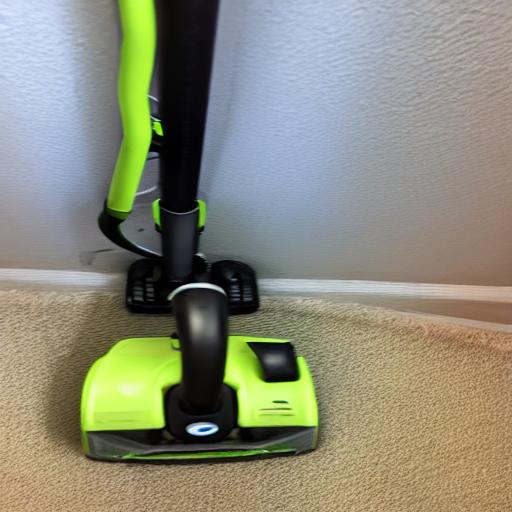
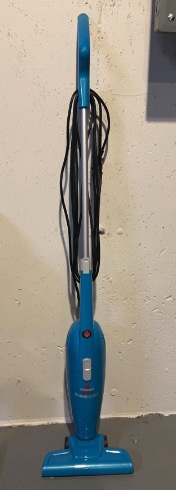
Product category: items_vacuum
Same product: no